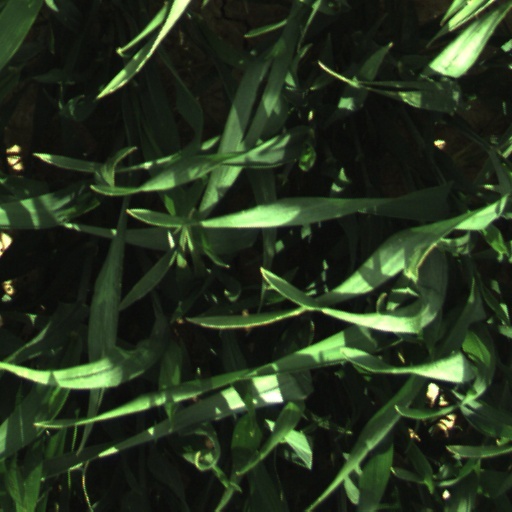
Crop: wheat